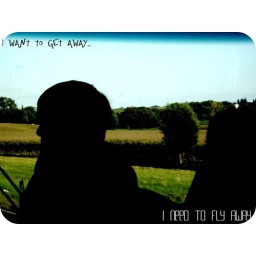
My brother and cousin looking outside the window in the car